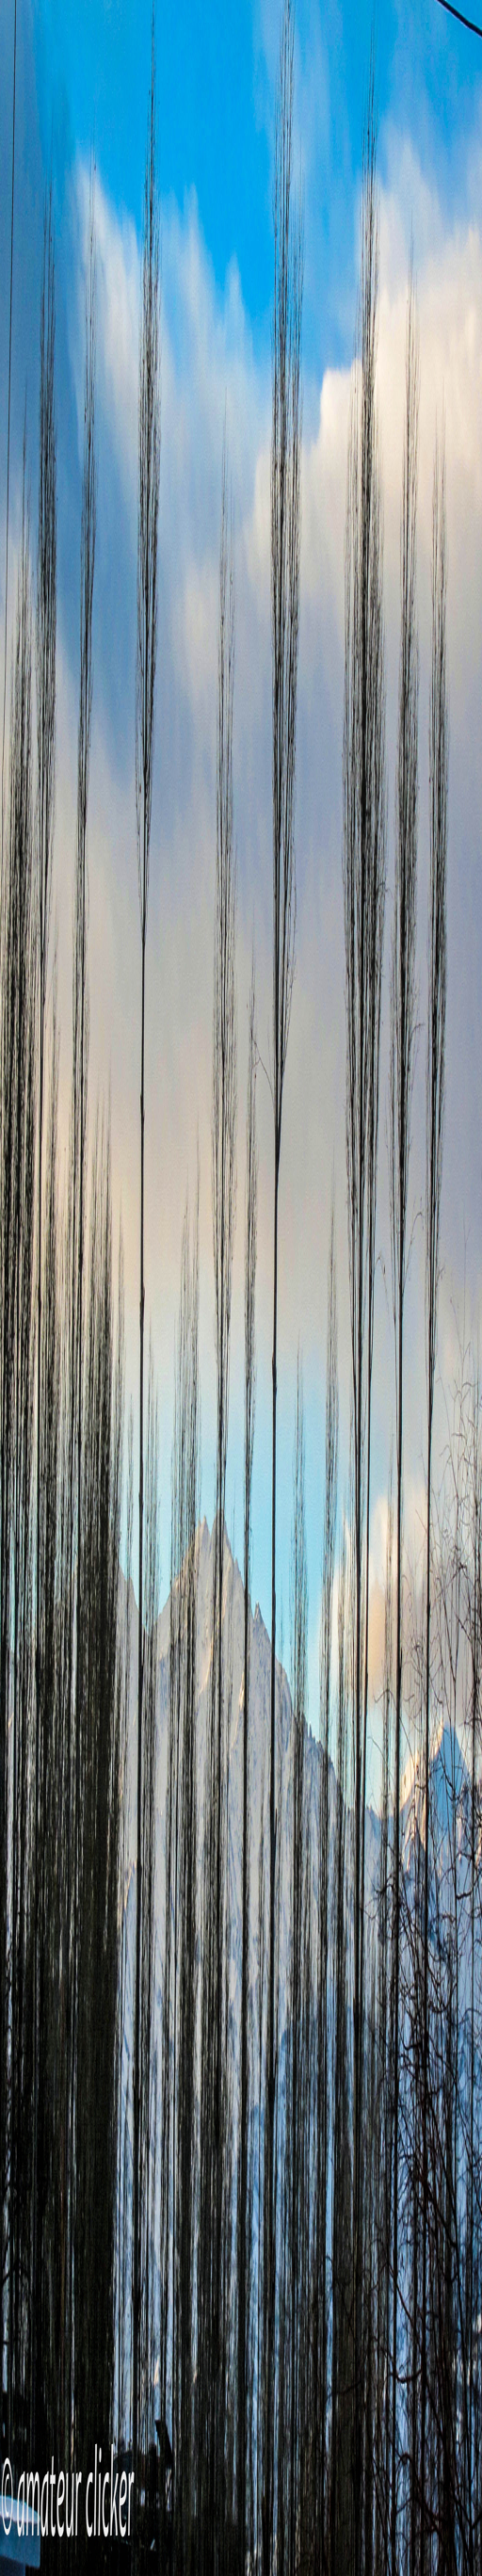
a view from our guest house ... all the trees had lost leaves ...